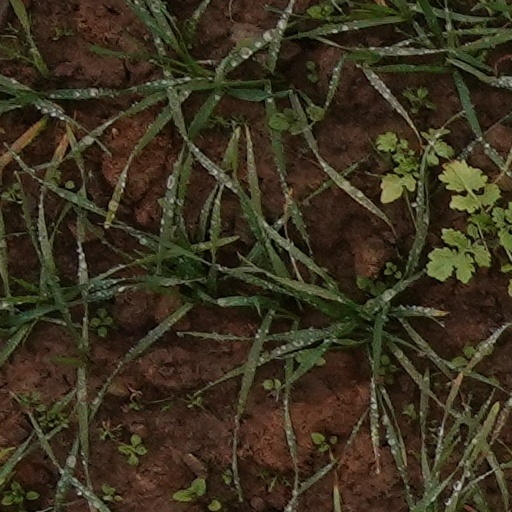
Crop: wheat